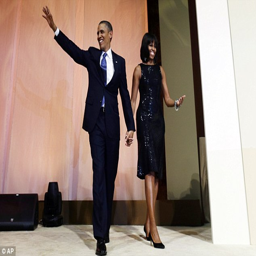
glittering event : politician and person arrive to speak to supporters and donors at a reception for the 57th presidential inauguration